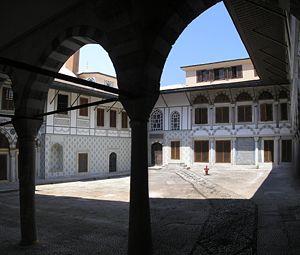
Le palais de Topkapı est un palais d'Istanbul, en Turquie. De 1465 à 1853, il est la résidence de ville, principale et officielle, du sultan ottoman. Le palais est construit sur l’emplacement de l’acropole de l’antique Byzance. Il domine la Corne d'Or, le Bosphore et la mer de Marmara. Le nom de « Topkapı Sarayı » signifie littéralement « palais de la porte des canons », d'après le nom d'une porte voisine aujourd'hui disparue. Il s'étend sur 700 000 m², et est entouré de cinq kilomètres de remparts.